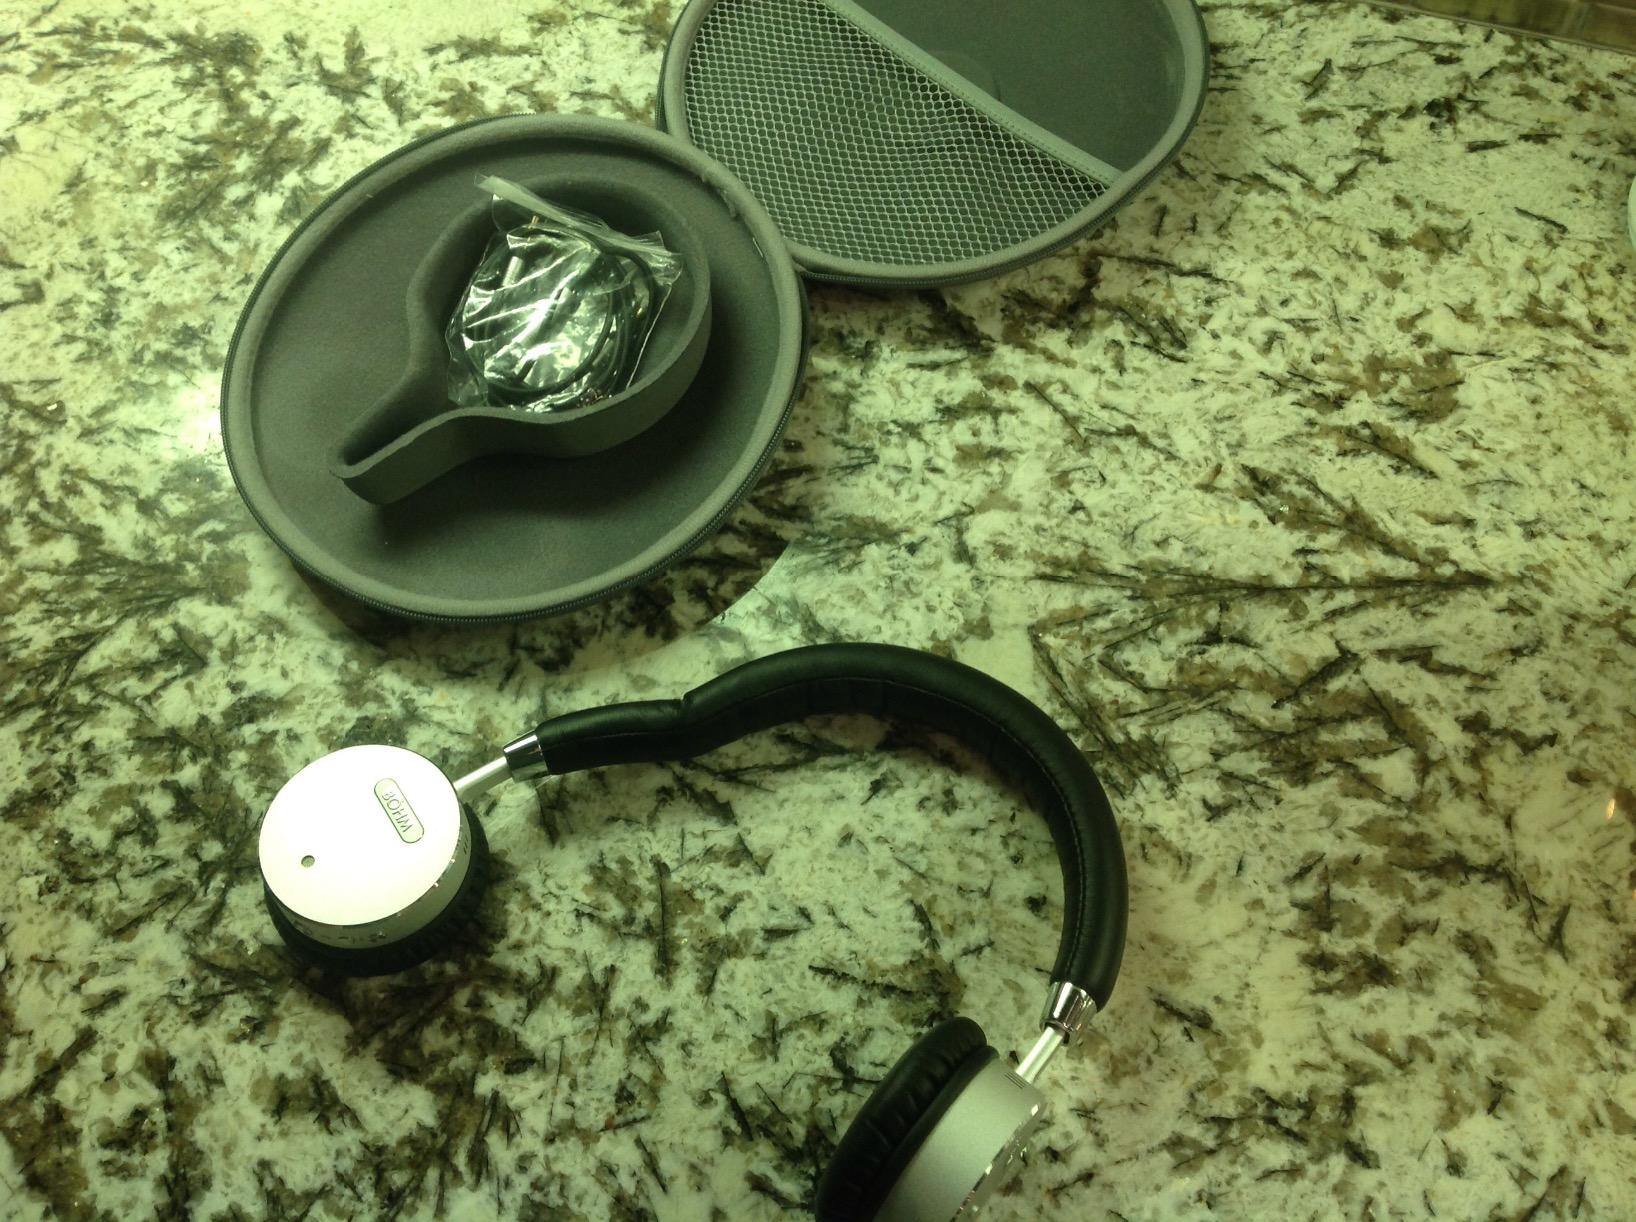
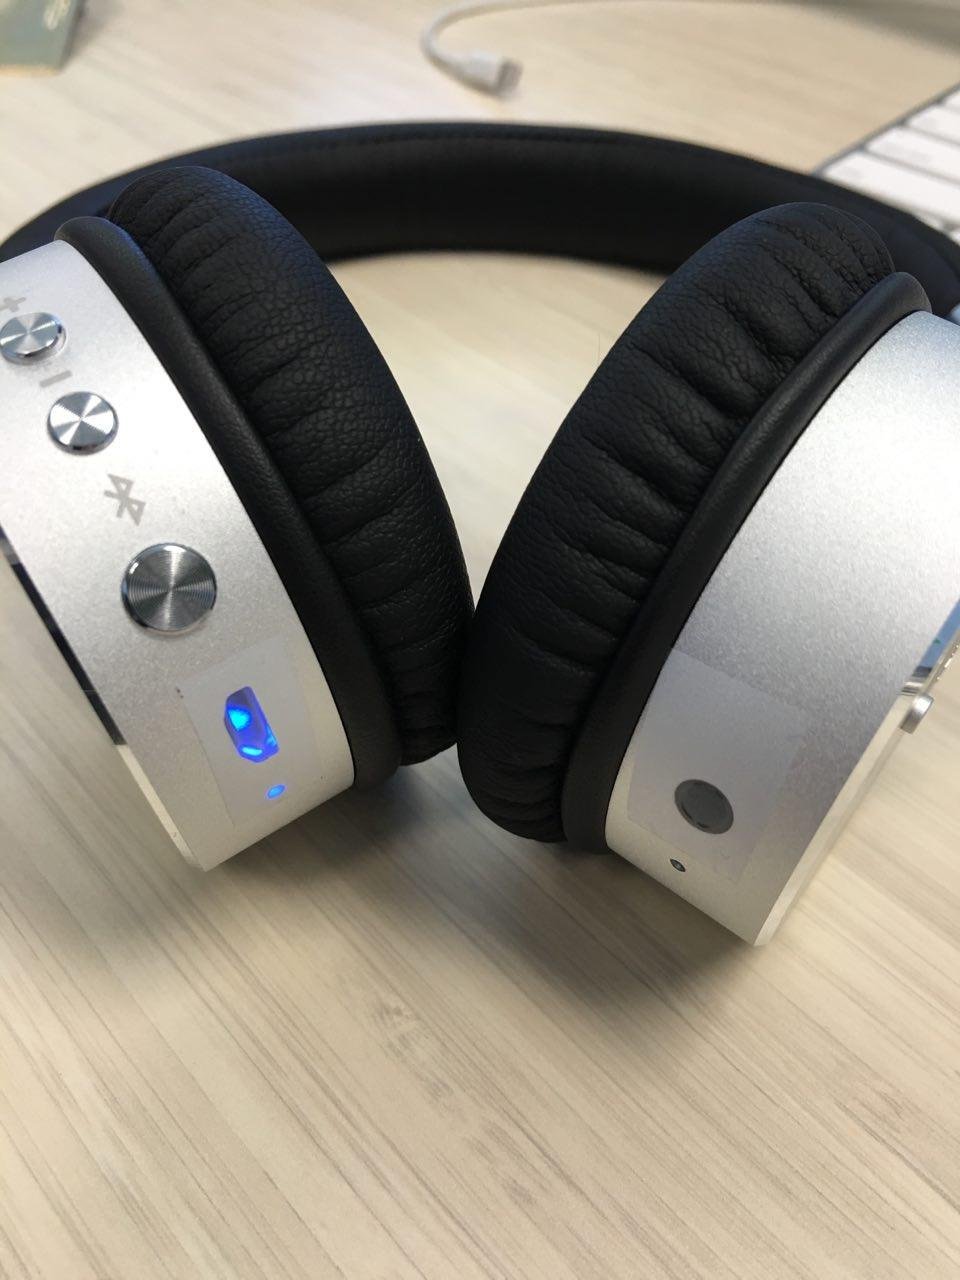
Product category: headphones
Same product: yes